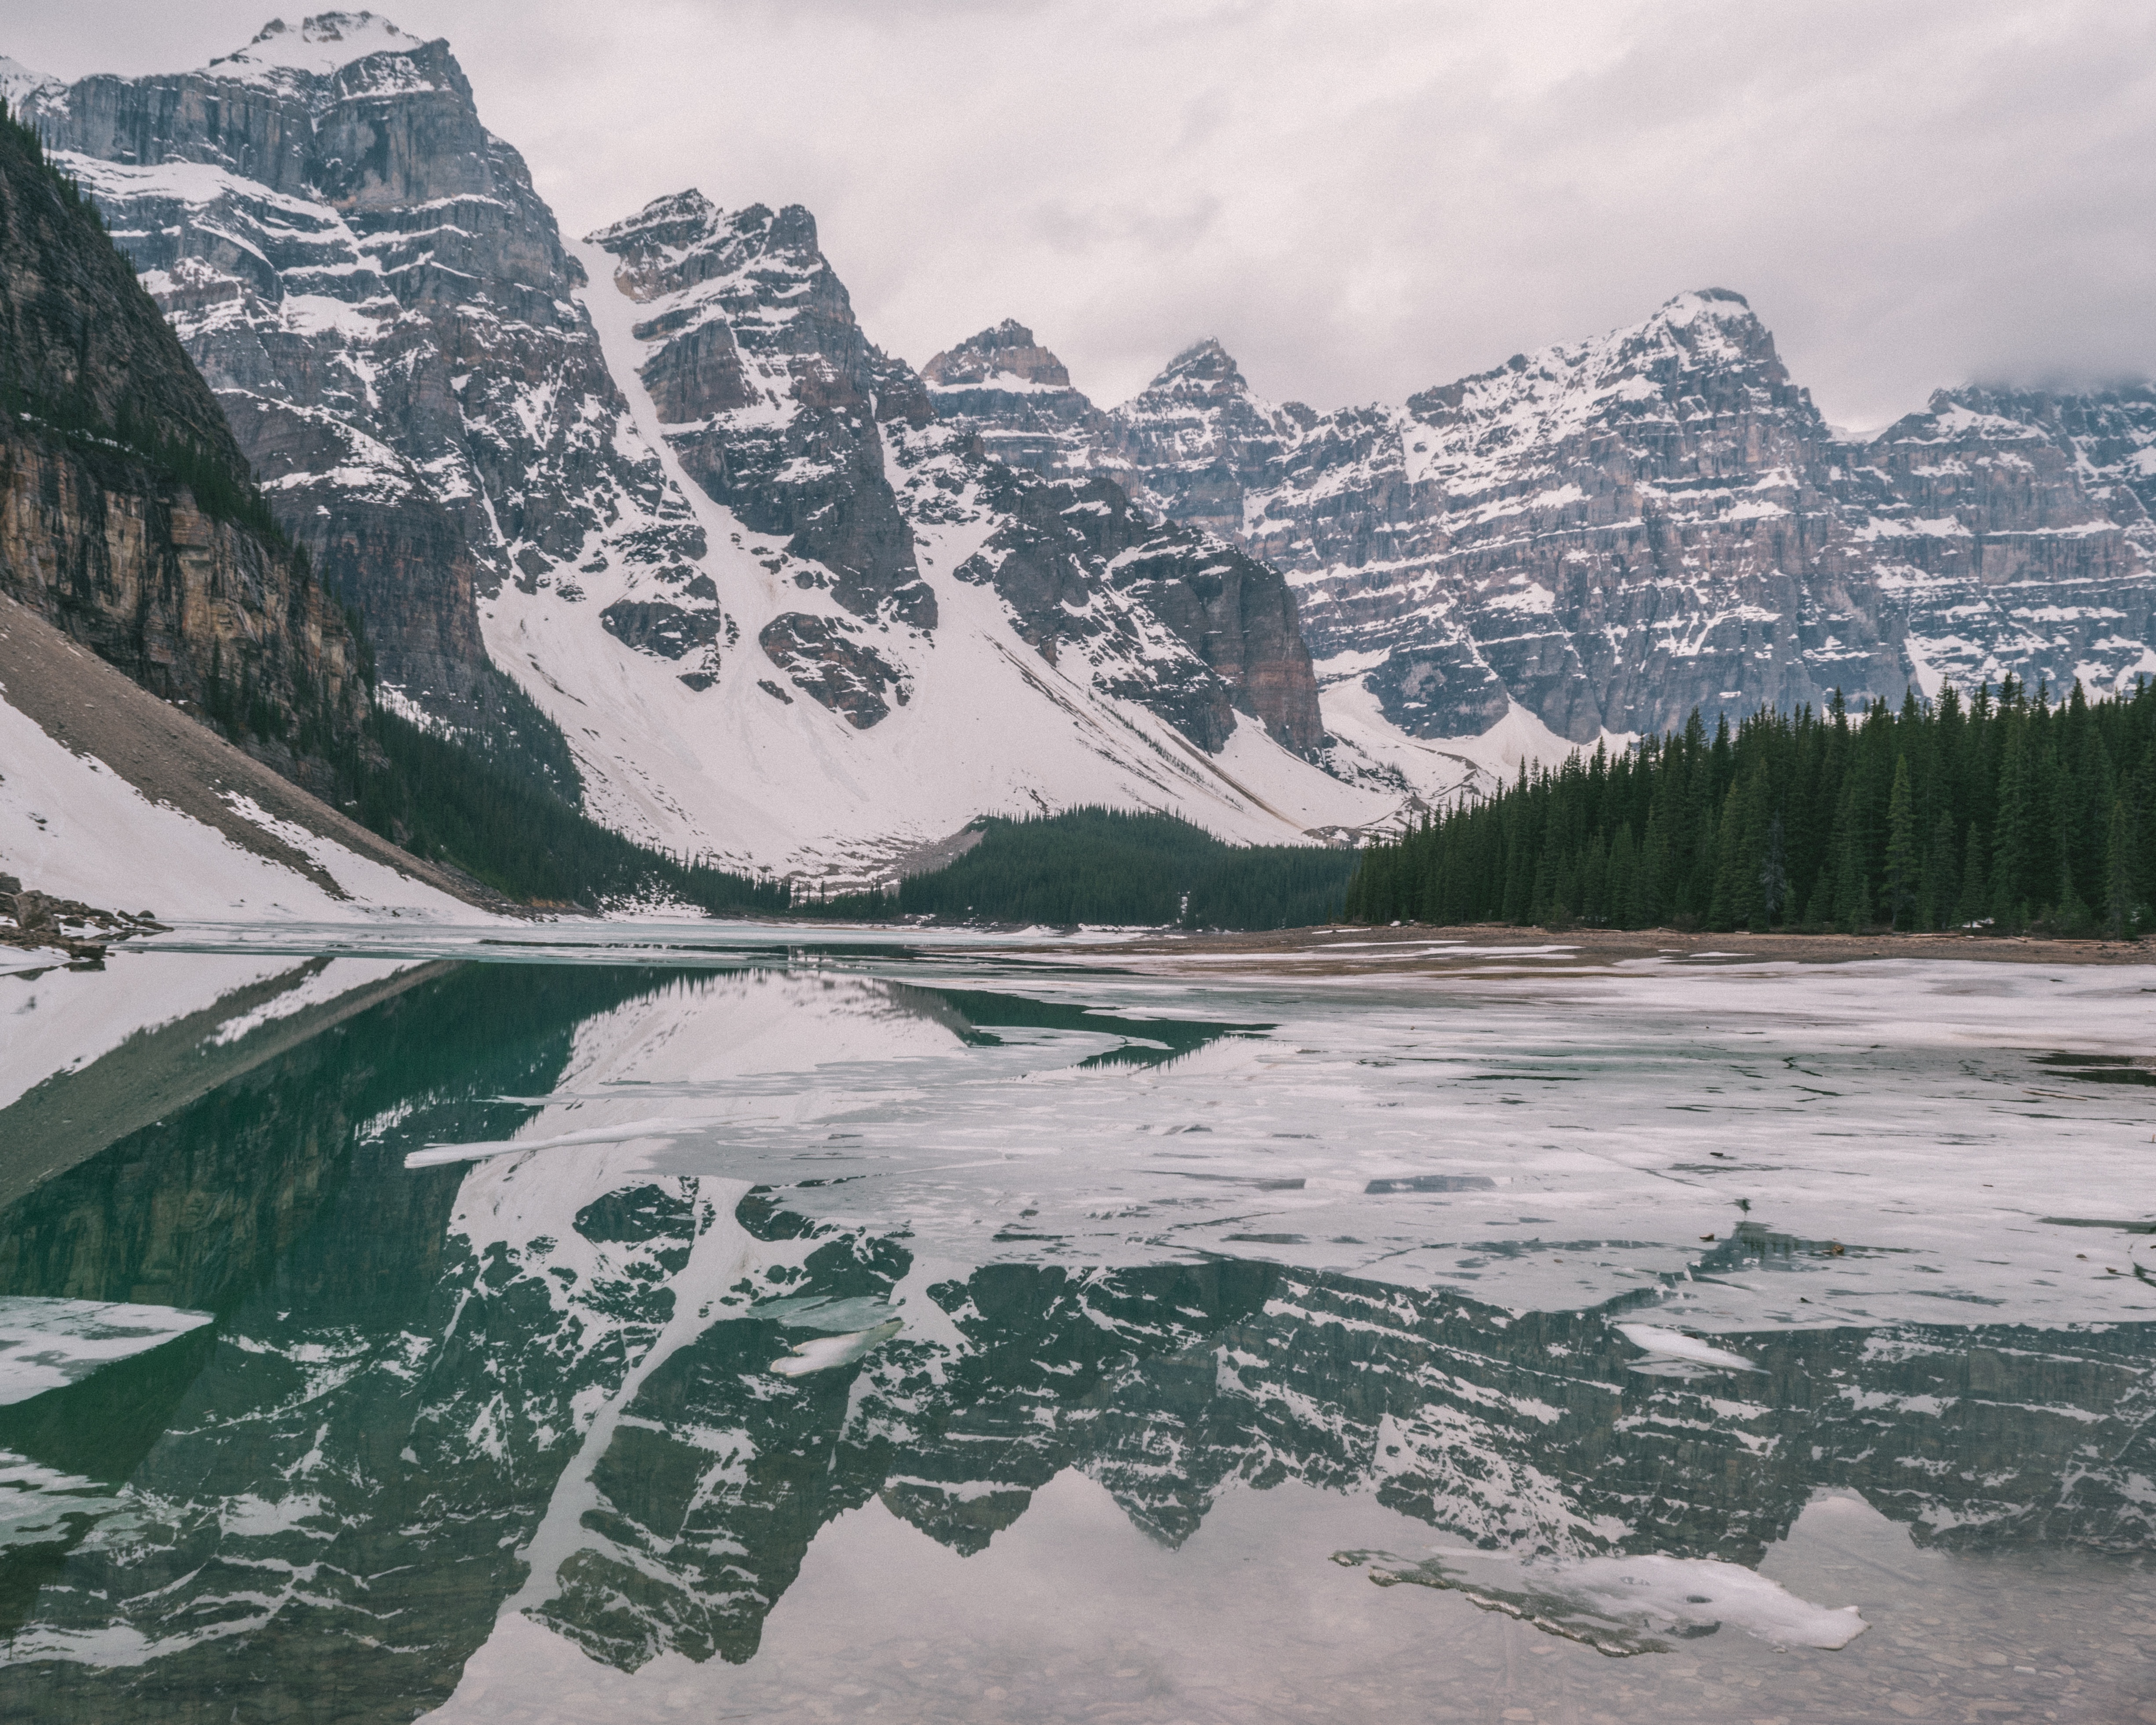
landscape, mountain, snow, lake, valley, mountain range, glacier, fjord, alps, plateau, moraine, landform, aerial photography, mountain pass, geographical feature, mountainous landforms, glacial landform